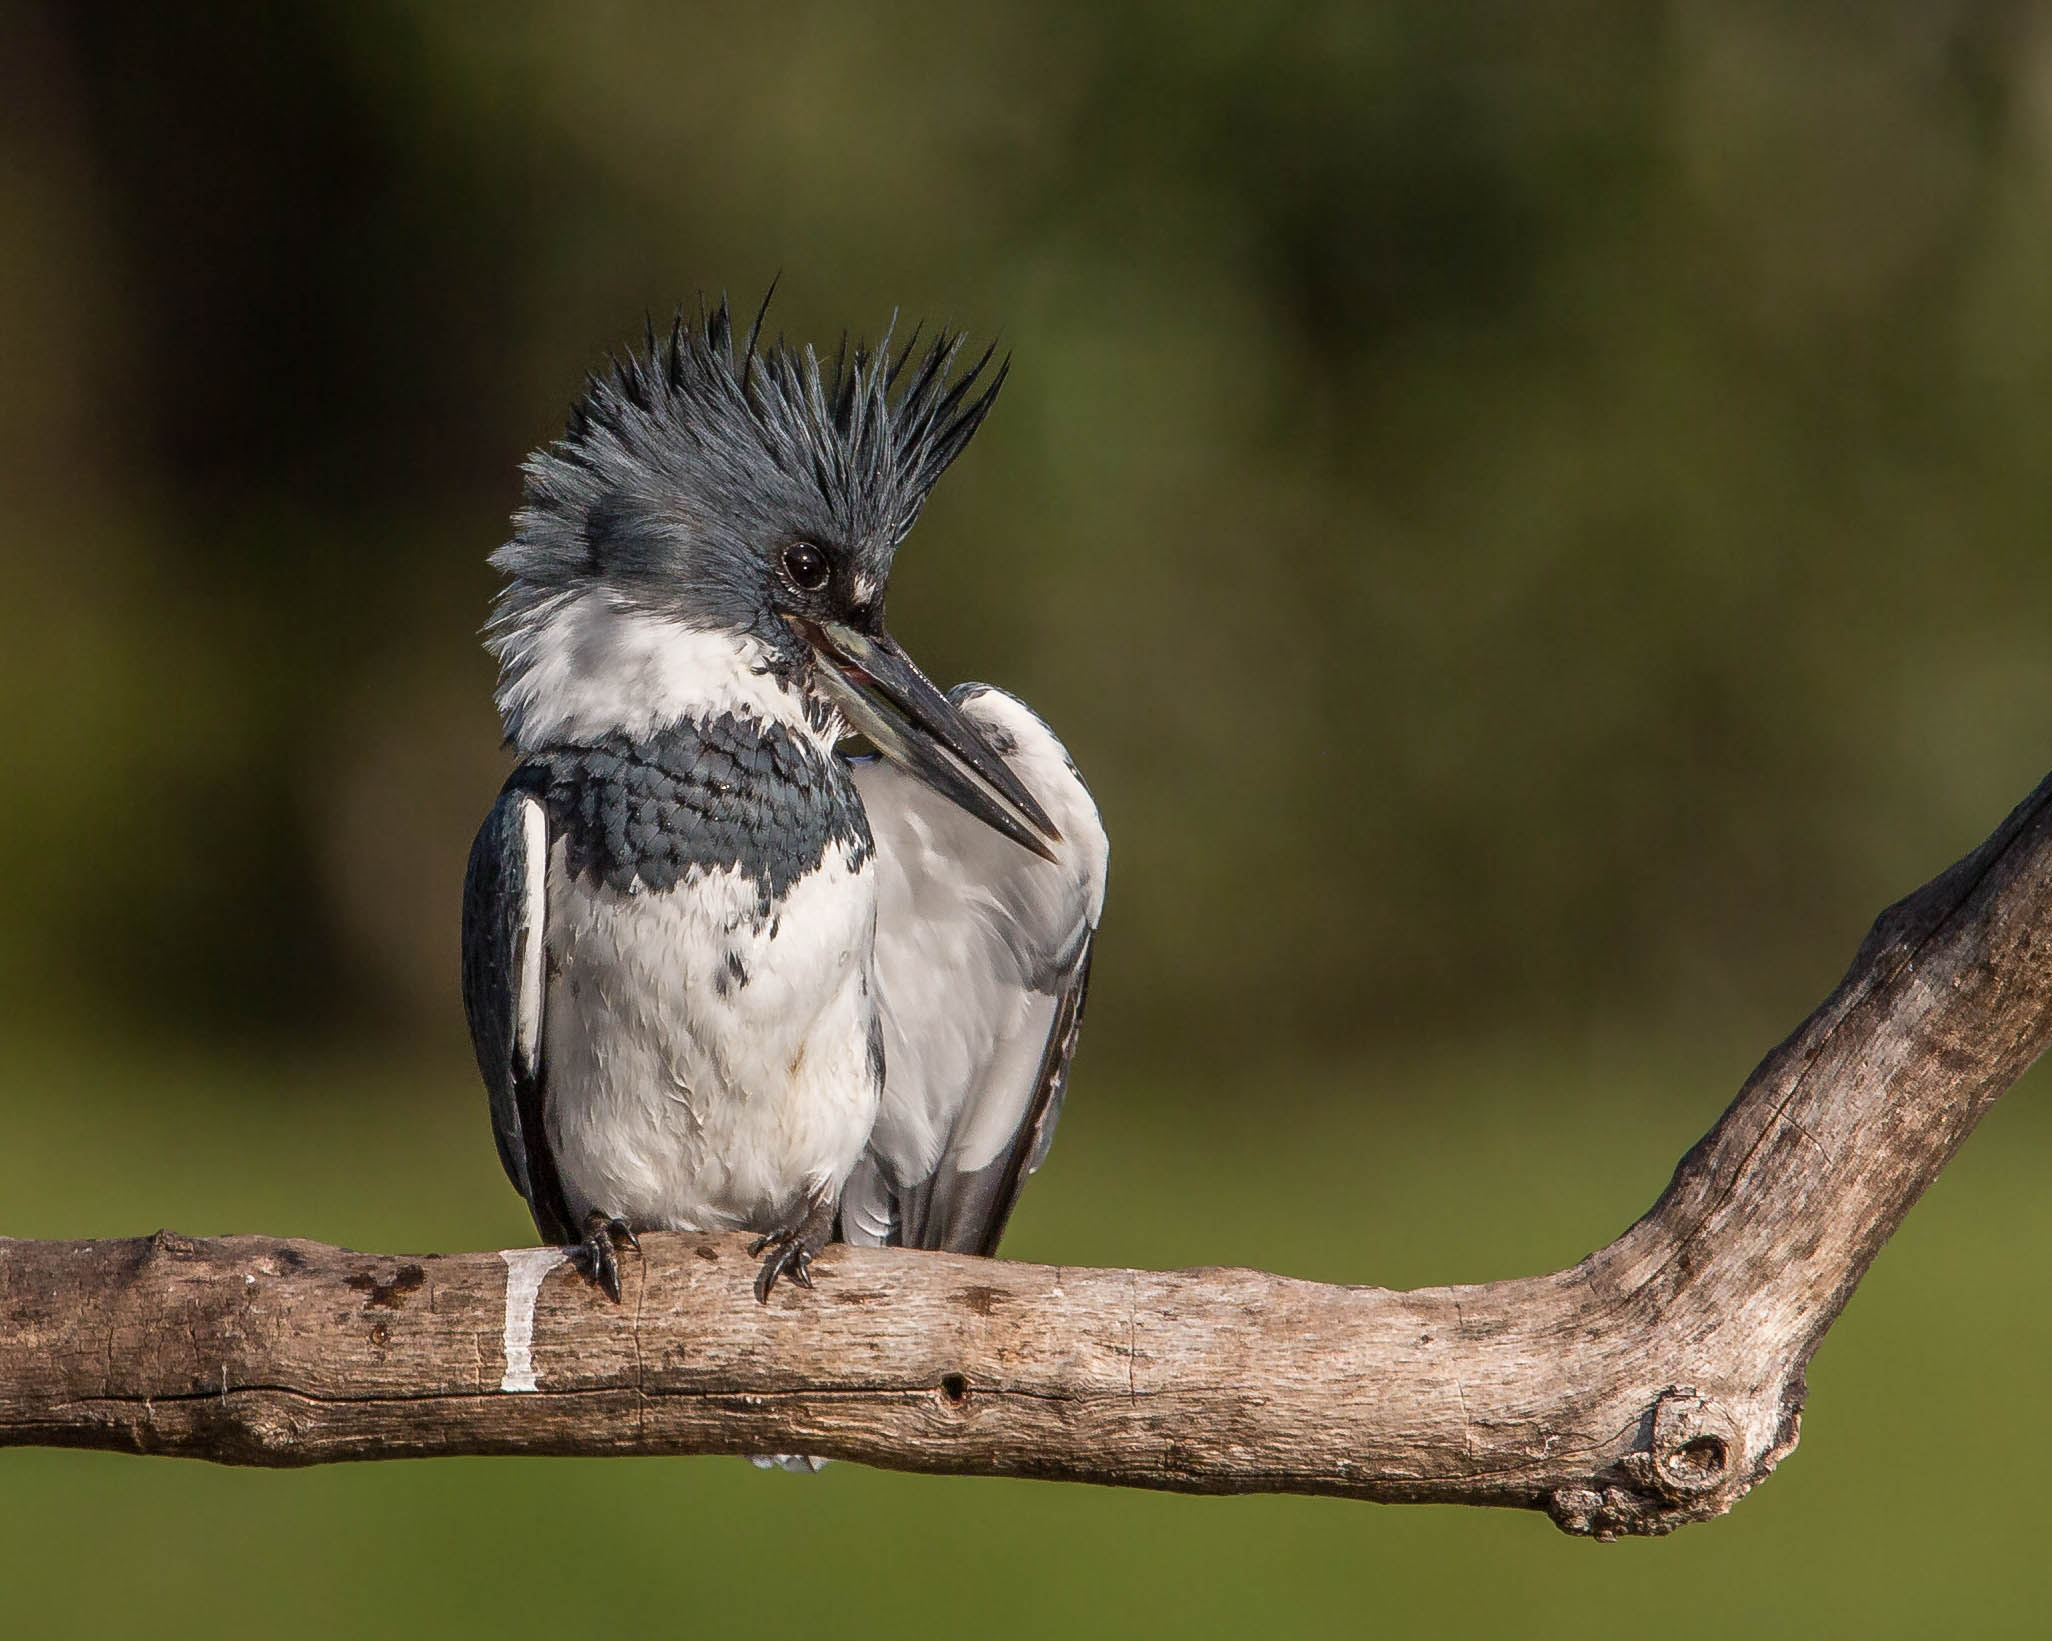
nature, branch, bird, wing, wildlife, beak, fauna, close up, vertebrate, sparrow, kingfisher, florida, andymorffew, morffew, naturethroughthelens, preening, sebastian, beltedkingfisher, old world flycatcher, perching bird, emberizidae